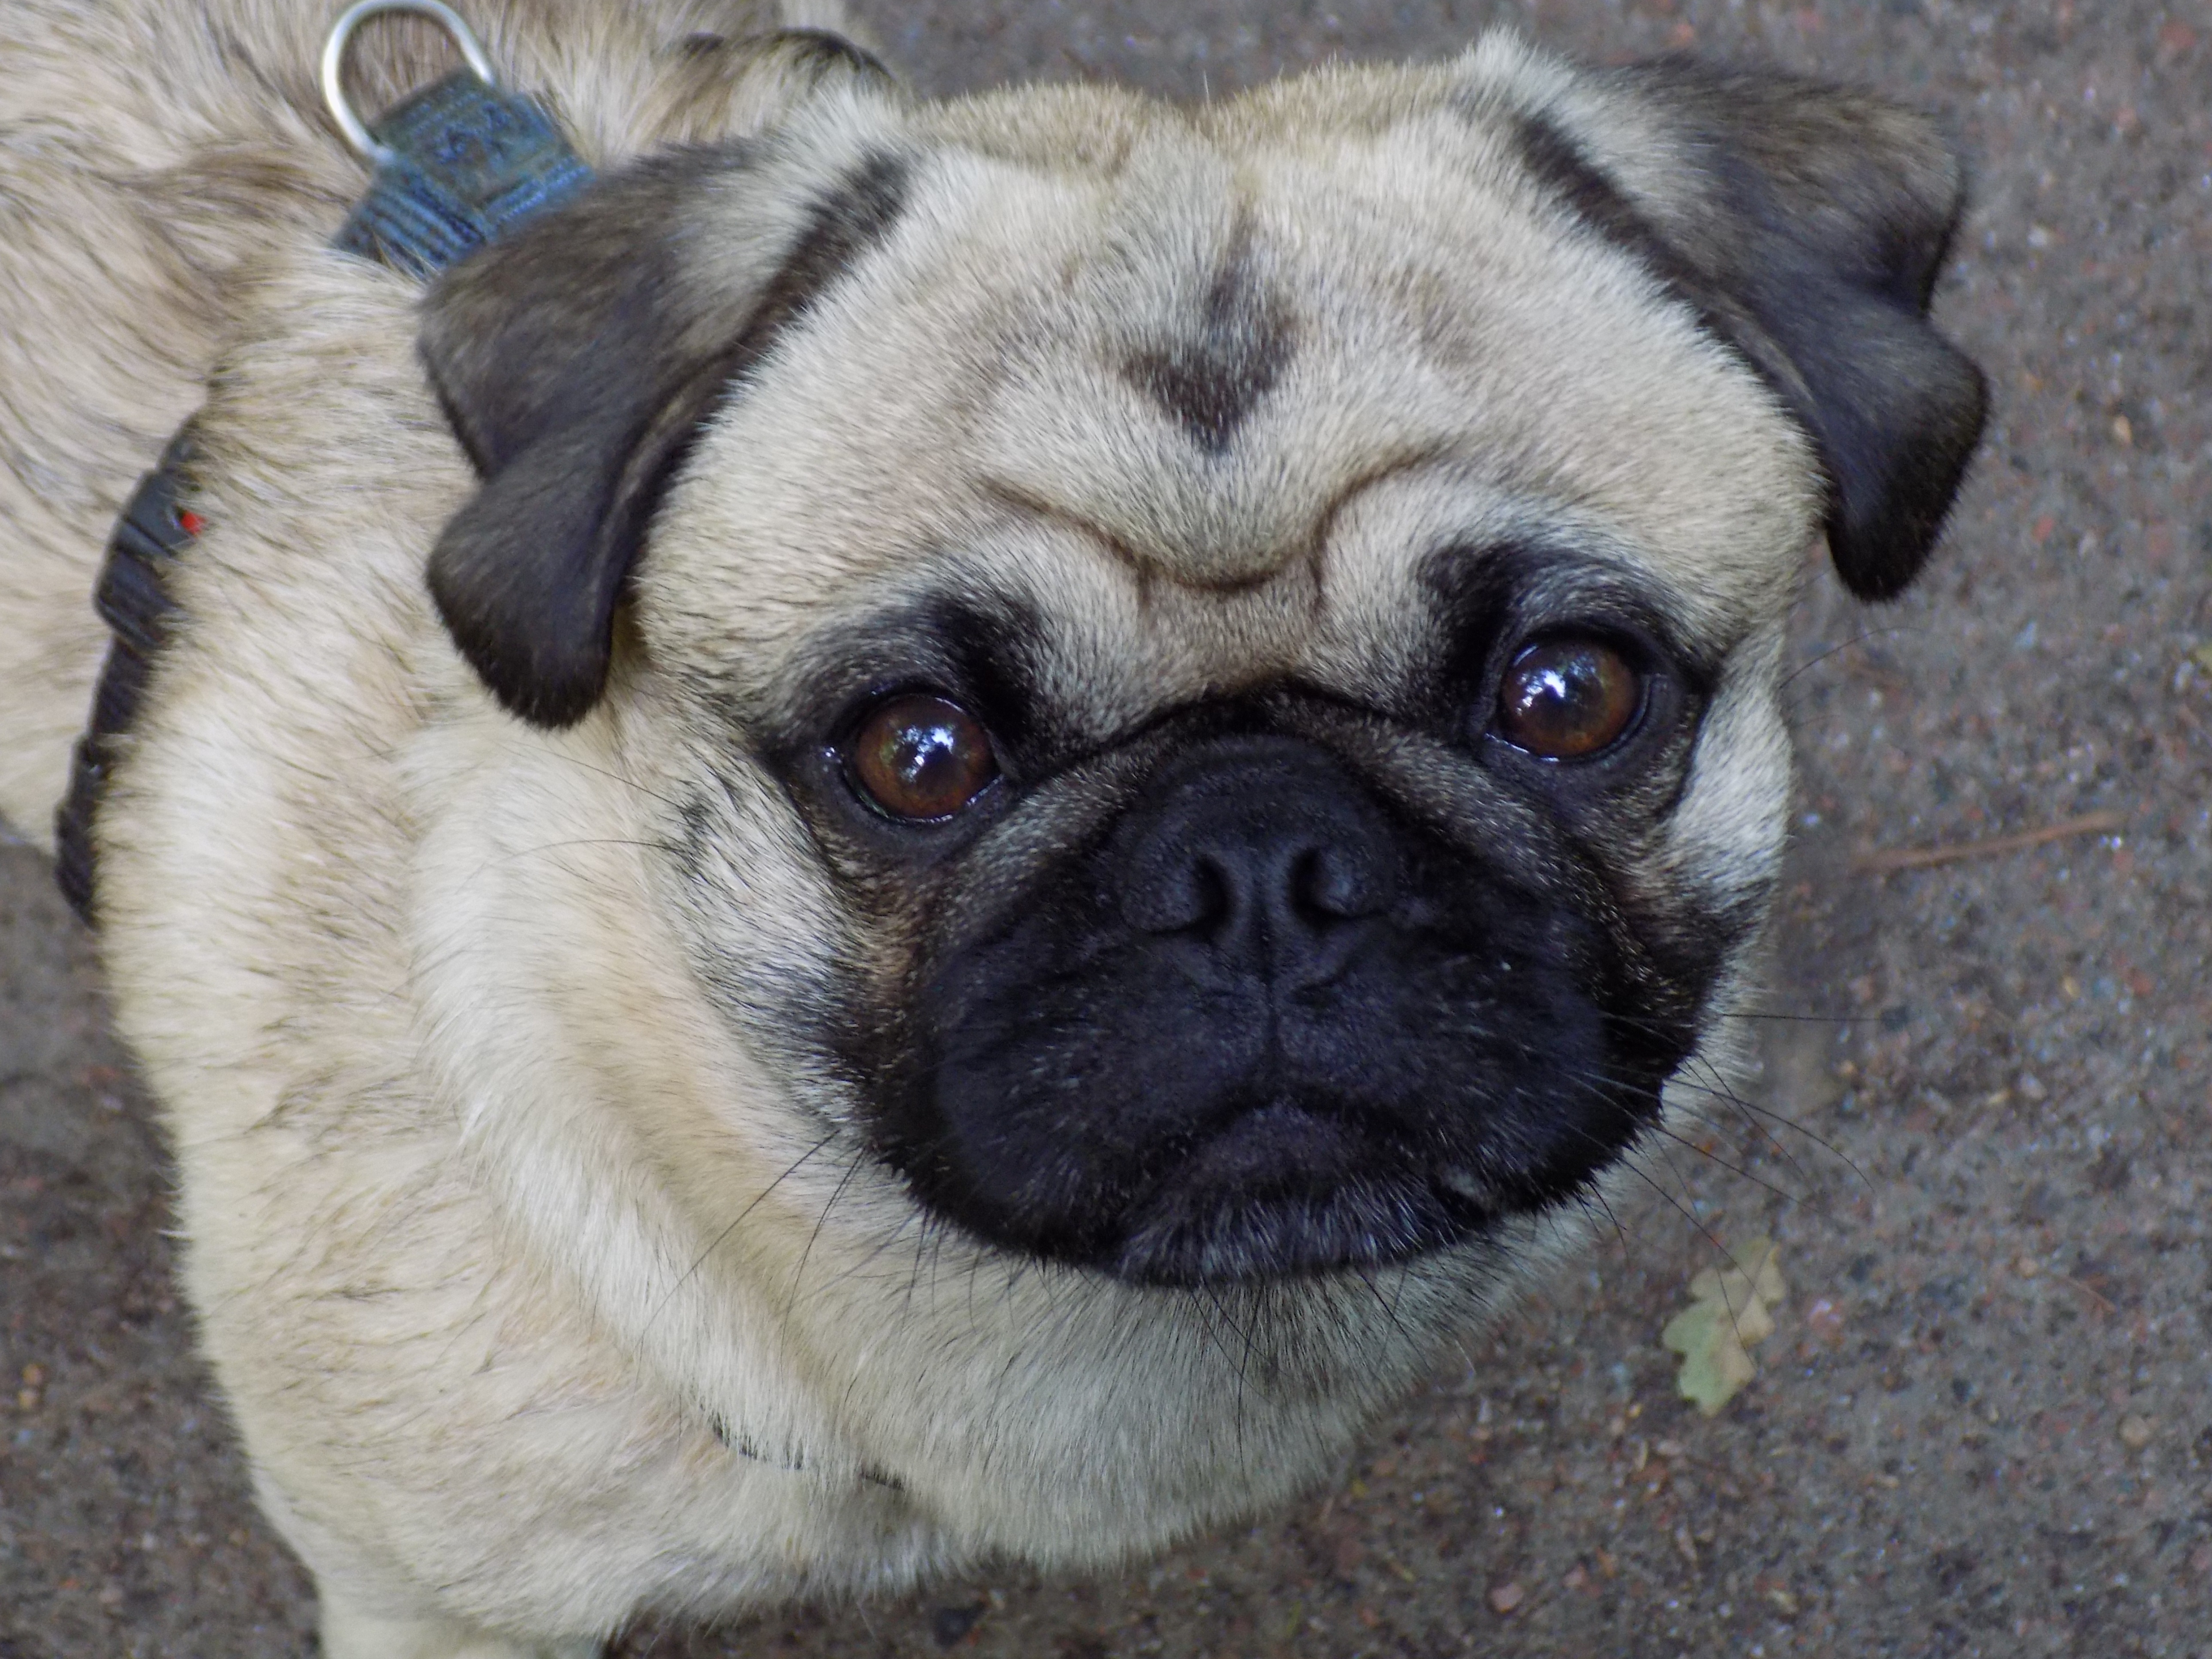
dog, cute, mammal, pug, beige, vertebrate, funny, dog breed, purebred dog, dog like mammal, carnivoran, dog crossbreeds